Sixteen Rounds

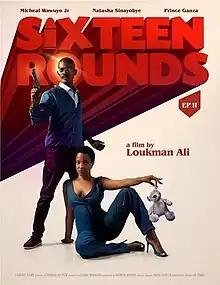

Sixteen Rounds is a 2021 Ugandan film written and directed by Loukman Ali starring Michael Wawuyo Jr. and Natasha Sinayobye. The short film premiered on YouTube on September 16, 2021, and marks the second installment to The Blind Date, an anthology of short films between Usama Mukwaya and Loukman Ali. The film's soundtrack is designed by longtime collaborator, Andrew Ahuura and features songs by Keneth Mugabi and Fred Masagazi.